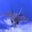
Label: airplane